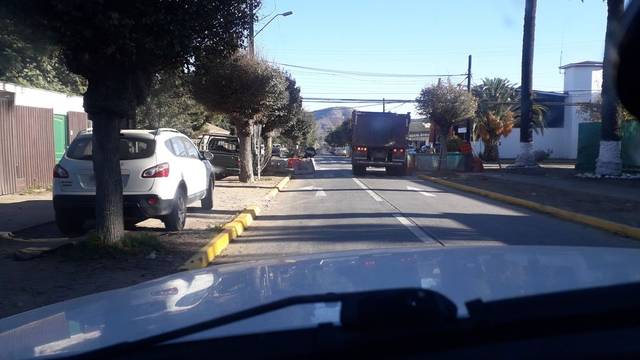
Region: Chile
Coordinates: -32.987, -71.278